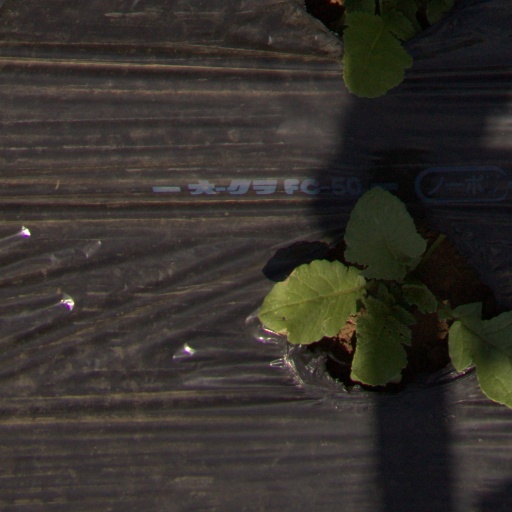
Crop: Jerusalem artichoke